River Thames whale

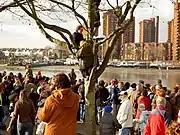
Crowds watching the rescue operation

The reasons for the whale's presence in the Thames were unclear. A number of possible causes were raised prior to the post-mortem: